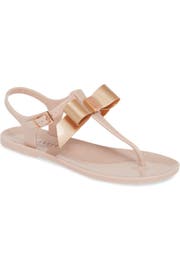
a golden thongs anchored in signature rose gold brightens the t strap of a breezy jelly sandal one-piece on a soft flexible sole